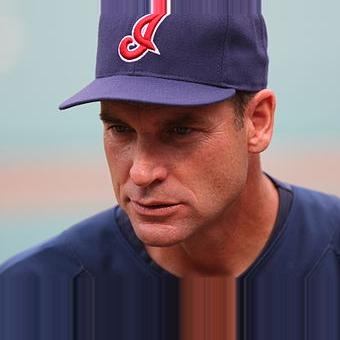
Age: 47